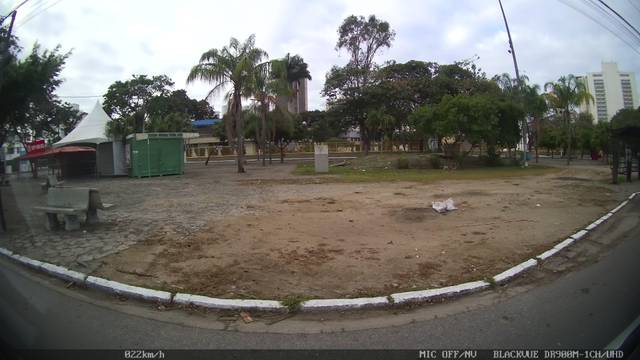
Region: Brazil
Coordinates: -21.752, -41.338